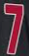
Number: 7